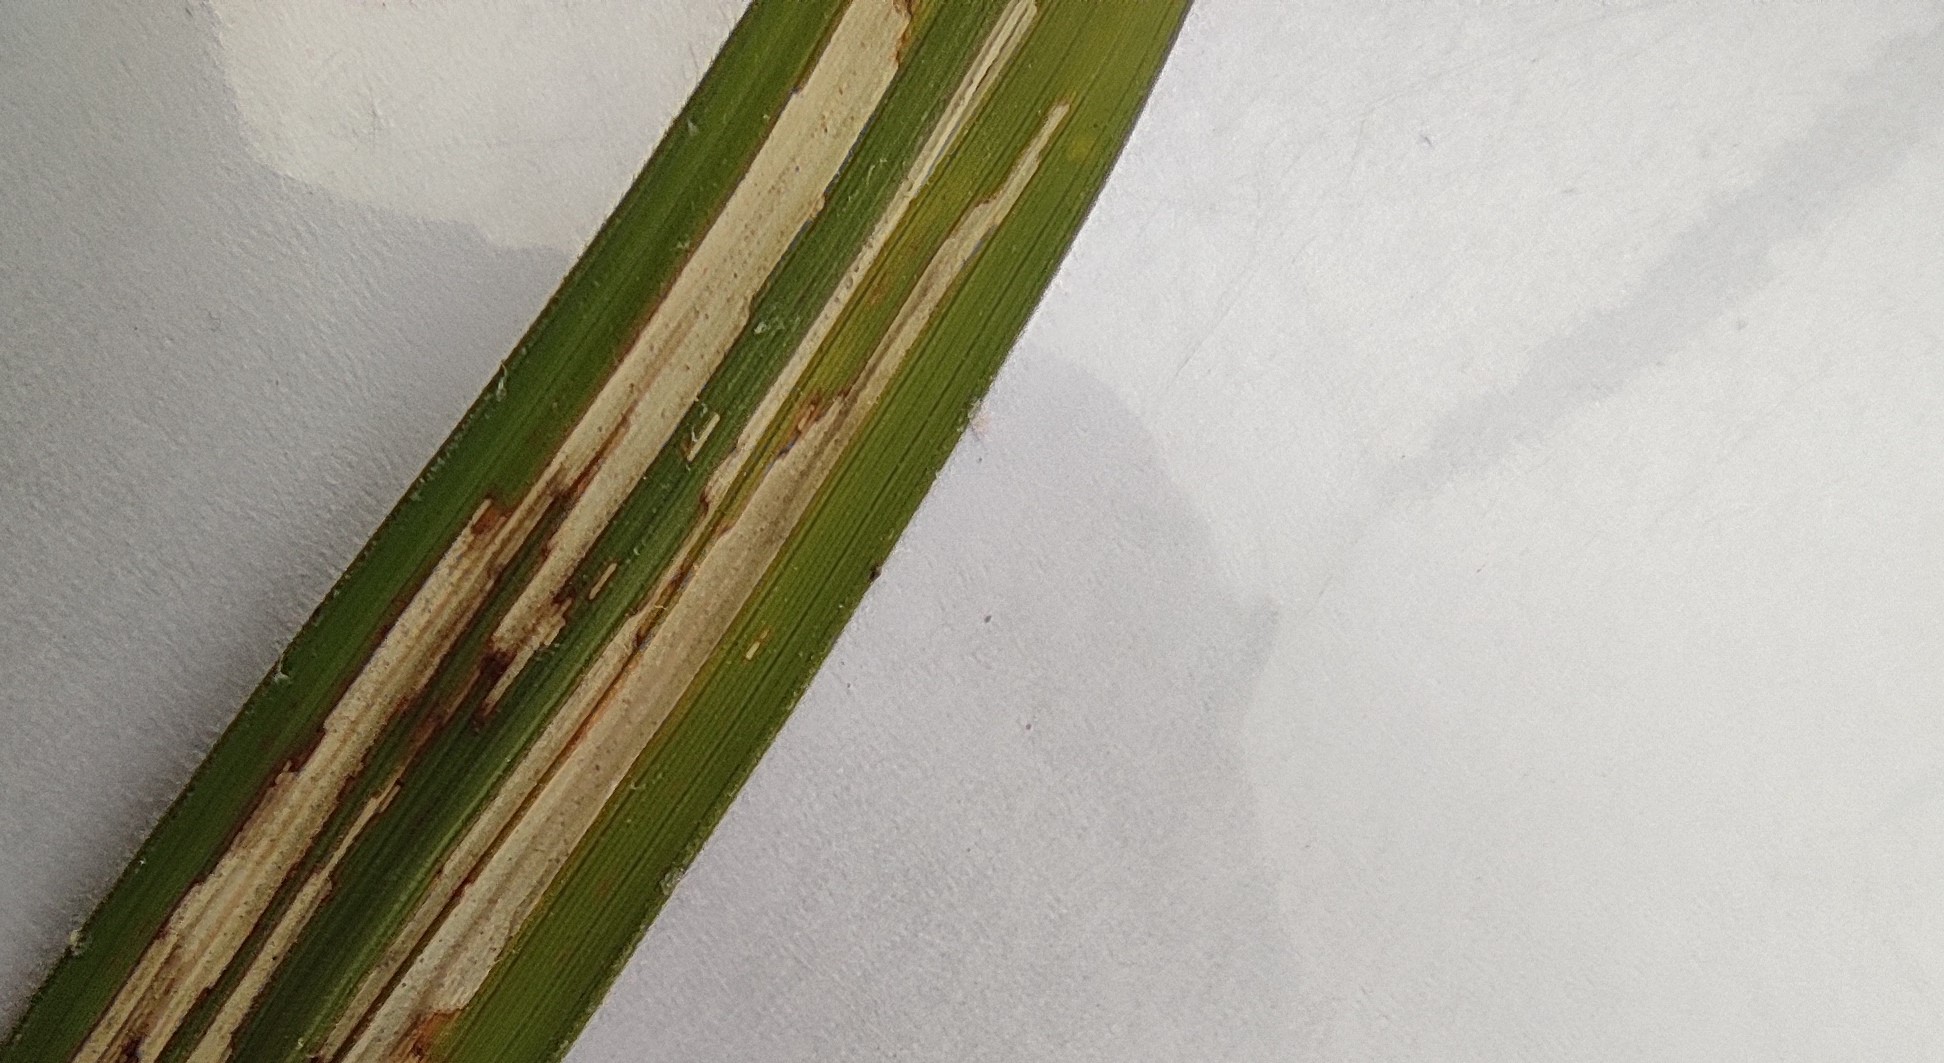
Label: Rice Leaffolder